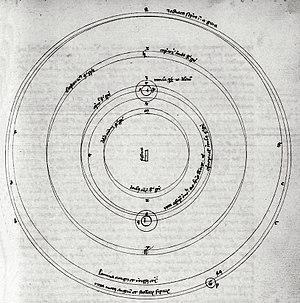
Système planétaire
Henri Arnault de Zwolle est un médecin, astronome et organiste qui a été au service du duc de Bourgogne Philippe le Bon.